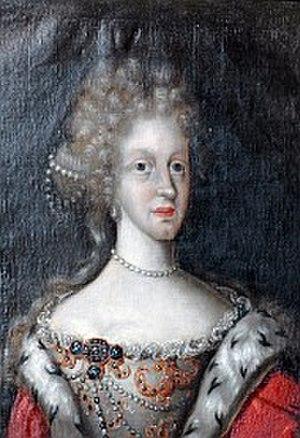
Anne-Sophie de Hesse-Darmstadt était une princesse allemande qui fut Princesse-Abbesse de Quedlinbourg sous le nom de Anne-Sophie II.